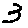
Label: 3